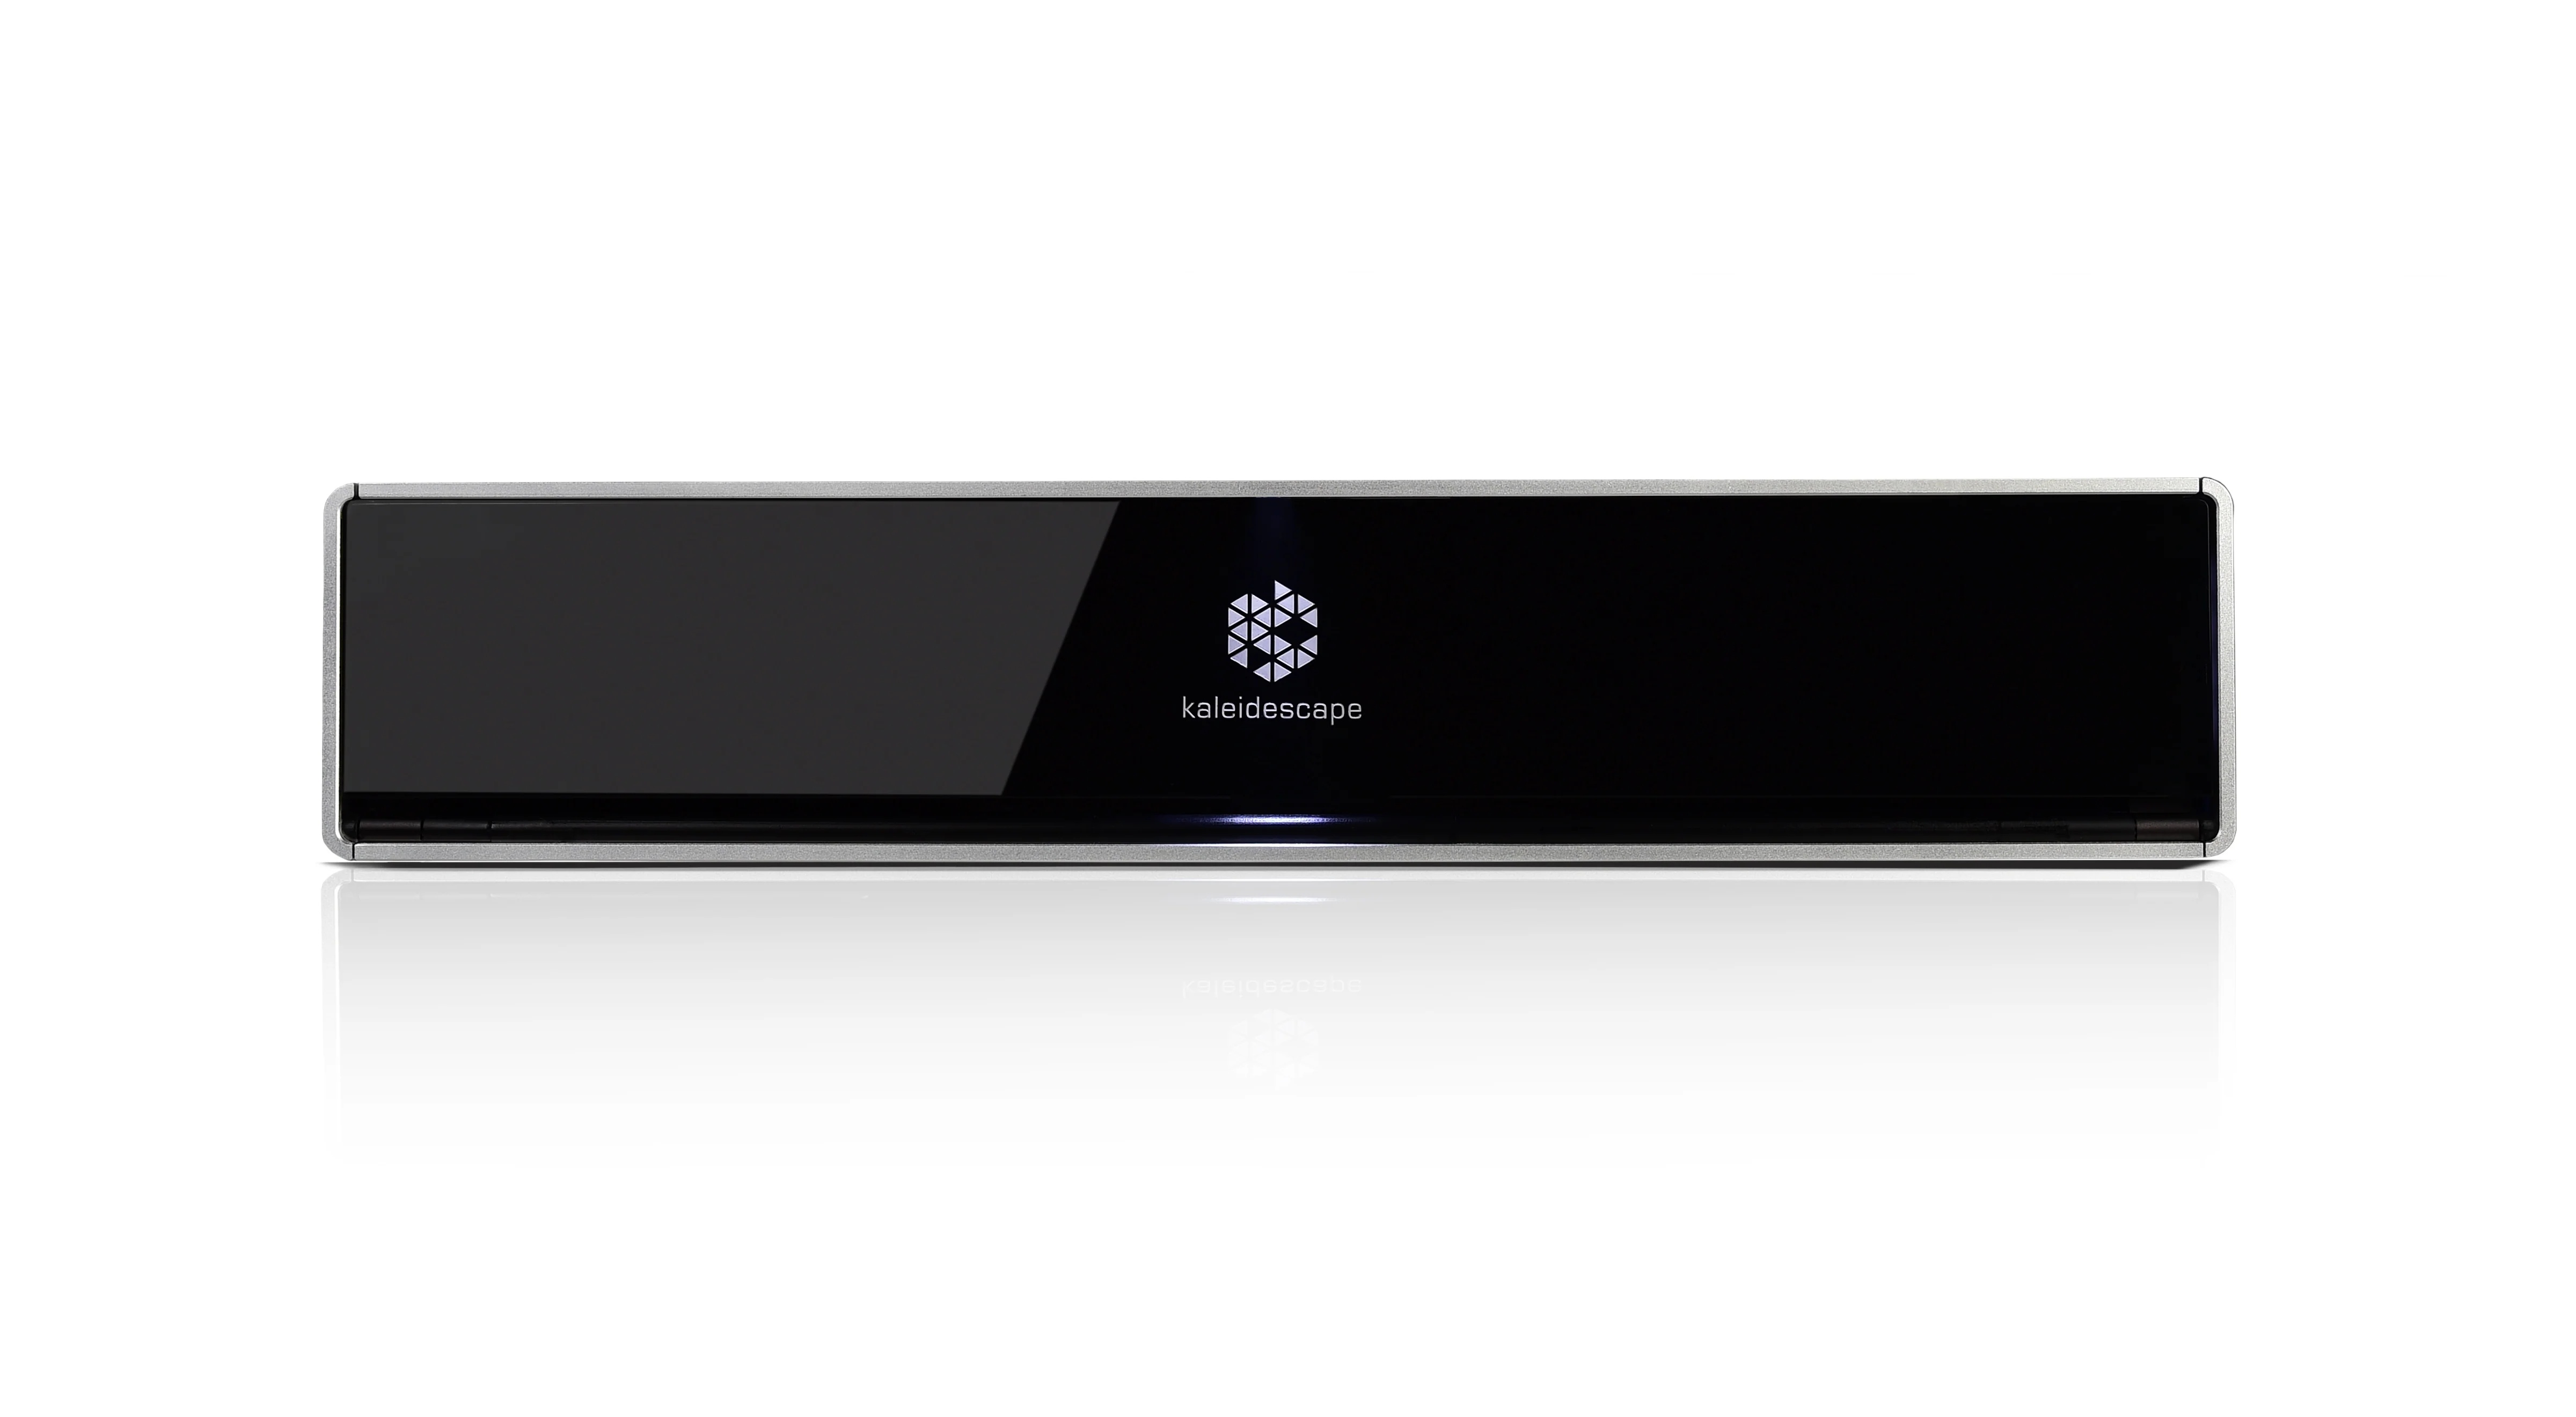
Terra Movie Server
Brand: Featured Product
Model #: Terra Movie Server Available in Store Only The Kaleidescape Terra is a high-performance movie server that serves as the heart of a multi-zone Strato system, providing seamless storage and access to a vast library of movies without compromising on quality. Engineered for audiophiles and cinephiles alike, the Terra stores high-fidelity movies on a robust array of enterprise-quality hard drives, ensuring that every film is stored in its original, uncompressed state.
Category: Electronics > Video > Video Servers